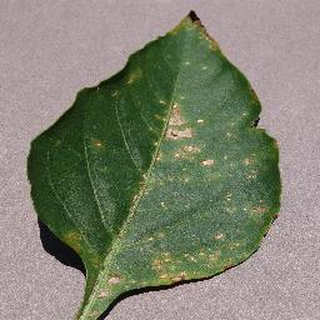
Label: bell_pepper_bacterial_spot